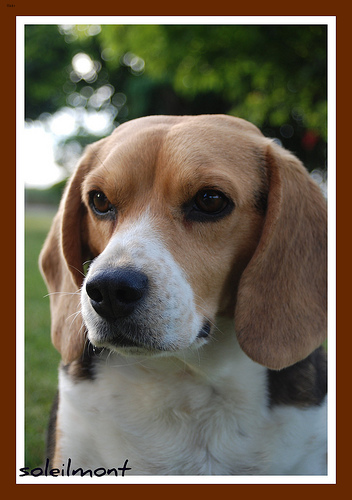
Animal: dog
Breed: beagle